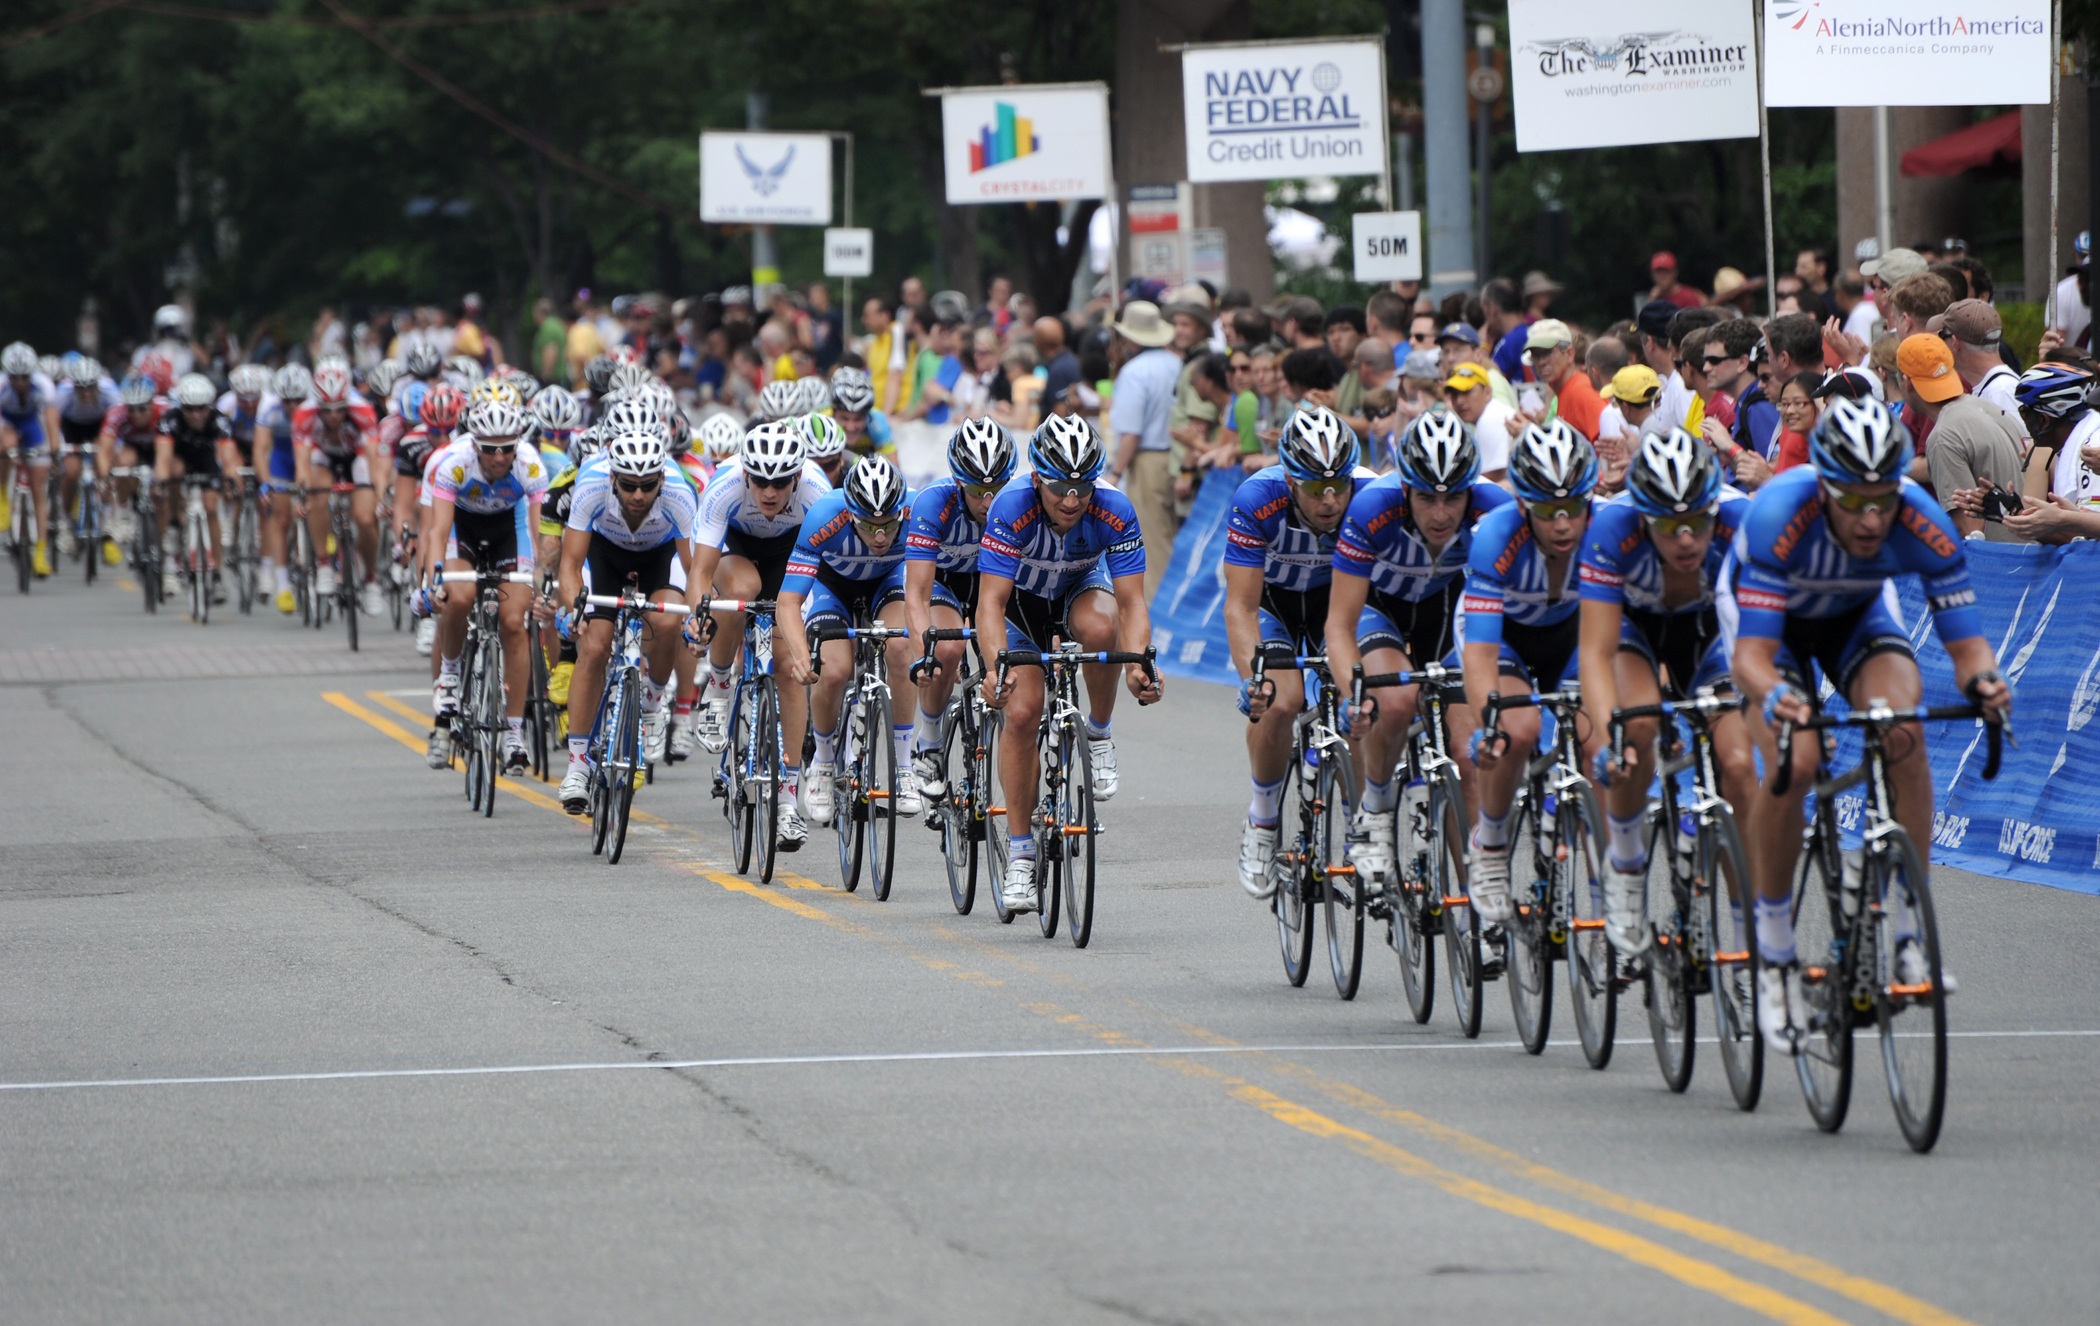
road, bicycle, recreation, vehicle, ride, fitness, sports equipment, cycling, race, competition, sports, helmet, bicycles, biking, racing, endurance, fast, riders, cyclists, road cycling, outdoor recreation, cycle sport, bicycle racing, road bicycle, endurance sports, racing bicycle, road bicycle racing, duathlon, keirin